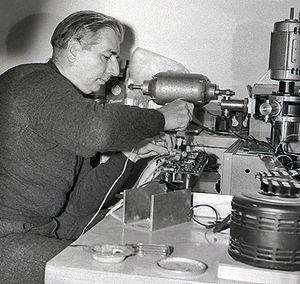
Hugh Le Caine est un physicien, compositeur, et facteur d'instruments canadien.